2020–21 North American winter

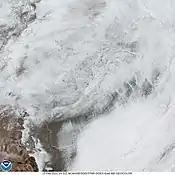
Snow across the south-central United States on February 15

The extratropical remnants of Hurricane Zeta combined with the previous winter storm to produce two separate snow events across parts of southern New England and upstate New York on October 29–30. The highest amount of accumulation was , which was recorded in Grafton, Massachusetts. This early-season snowstorm resulted in some downed tree branches in the region. The snowstorm also caused slippery road surfaces, leading to numerous crashes, some serious, in the state of Massachusetts.